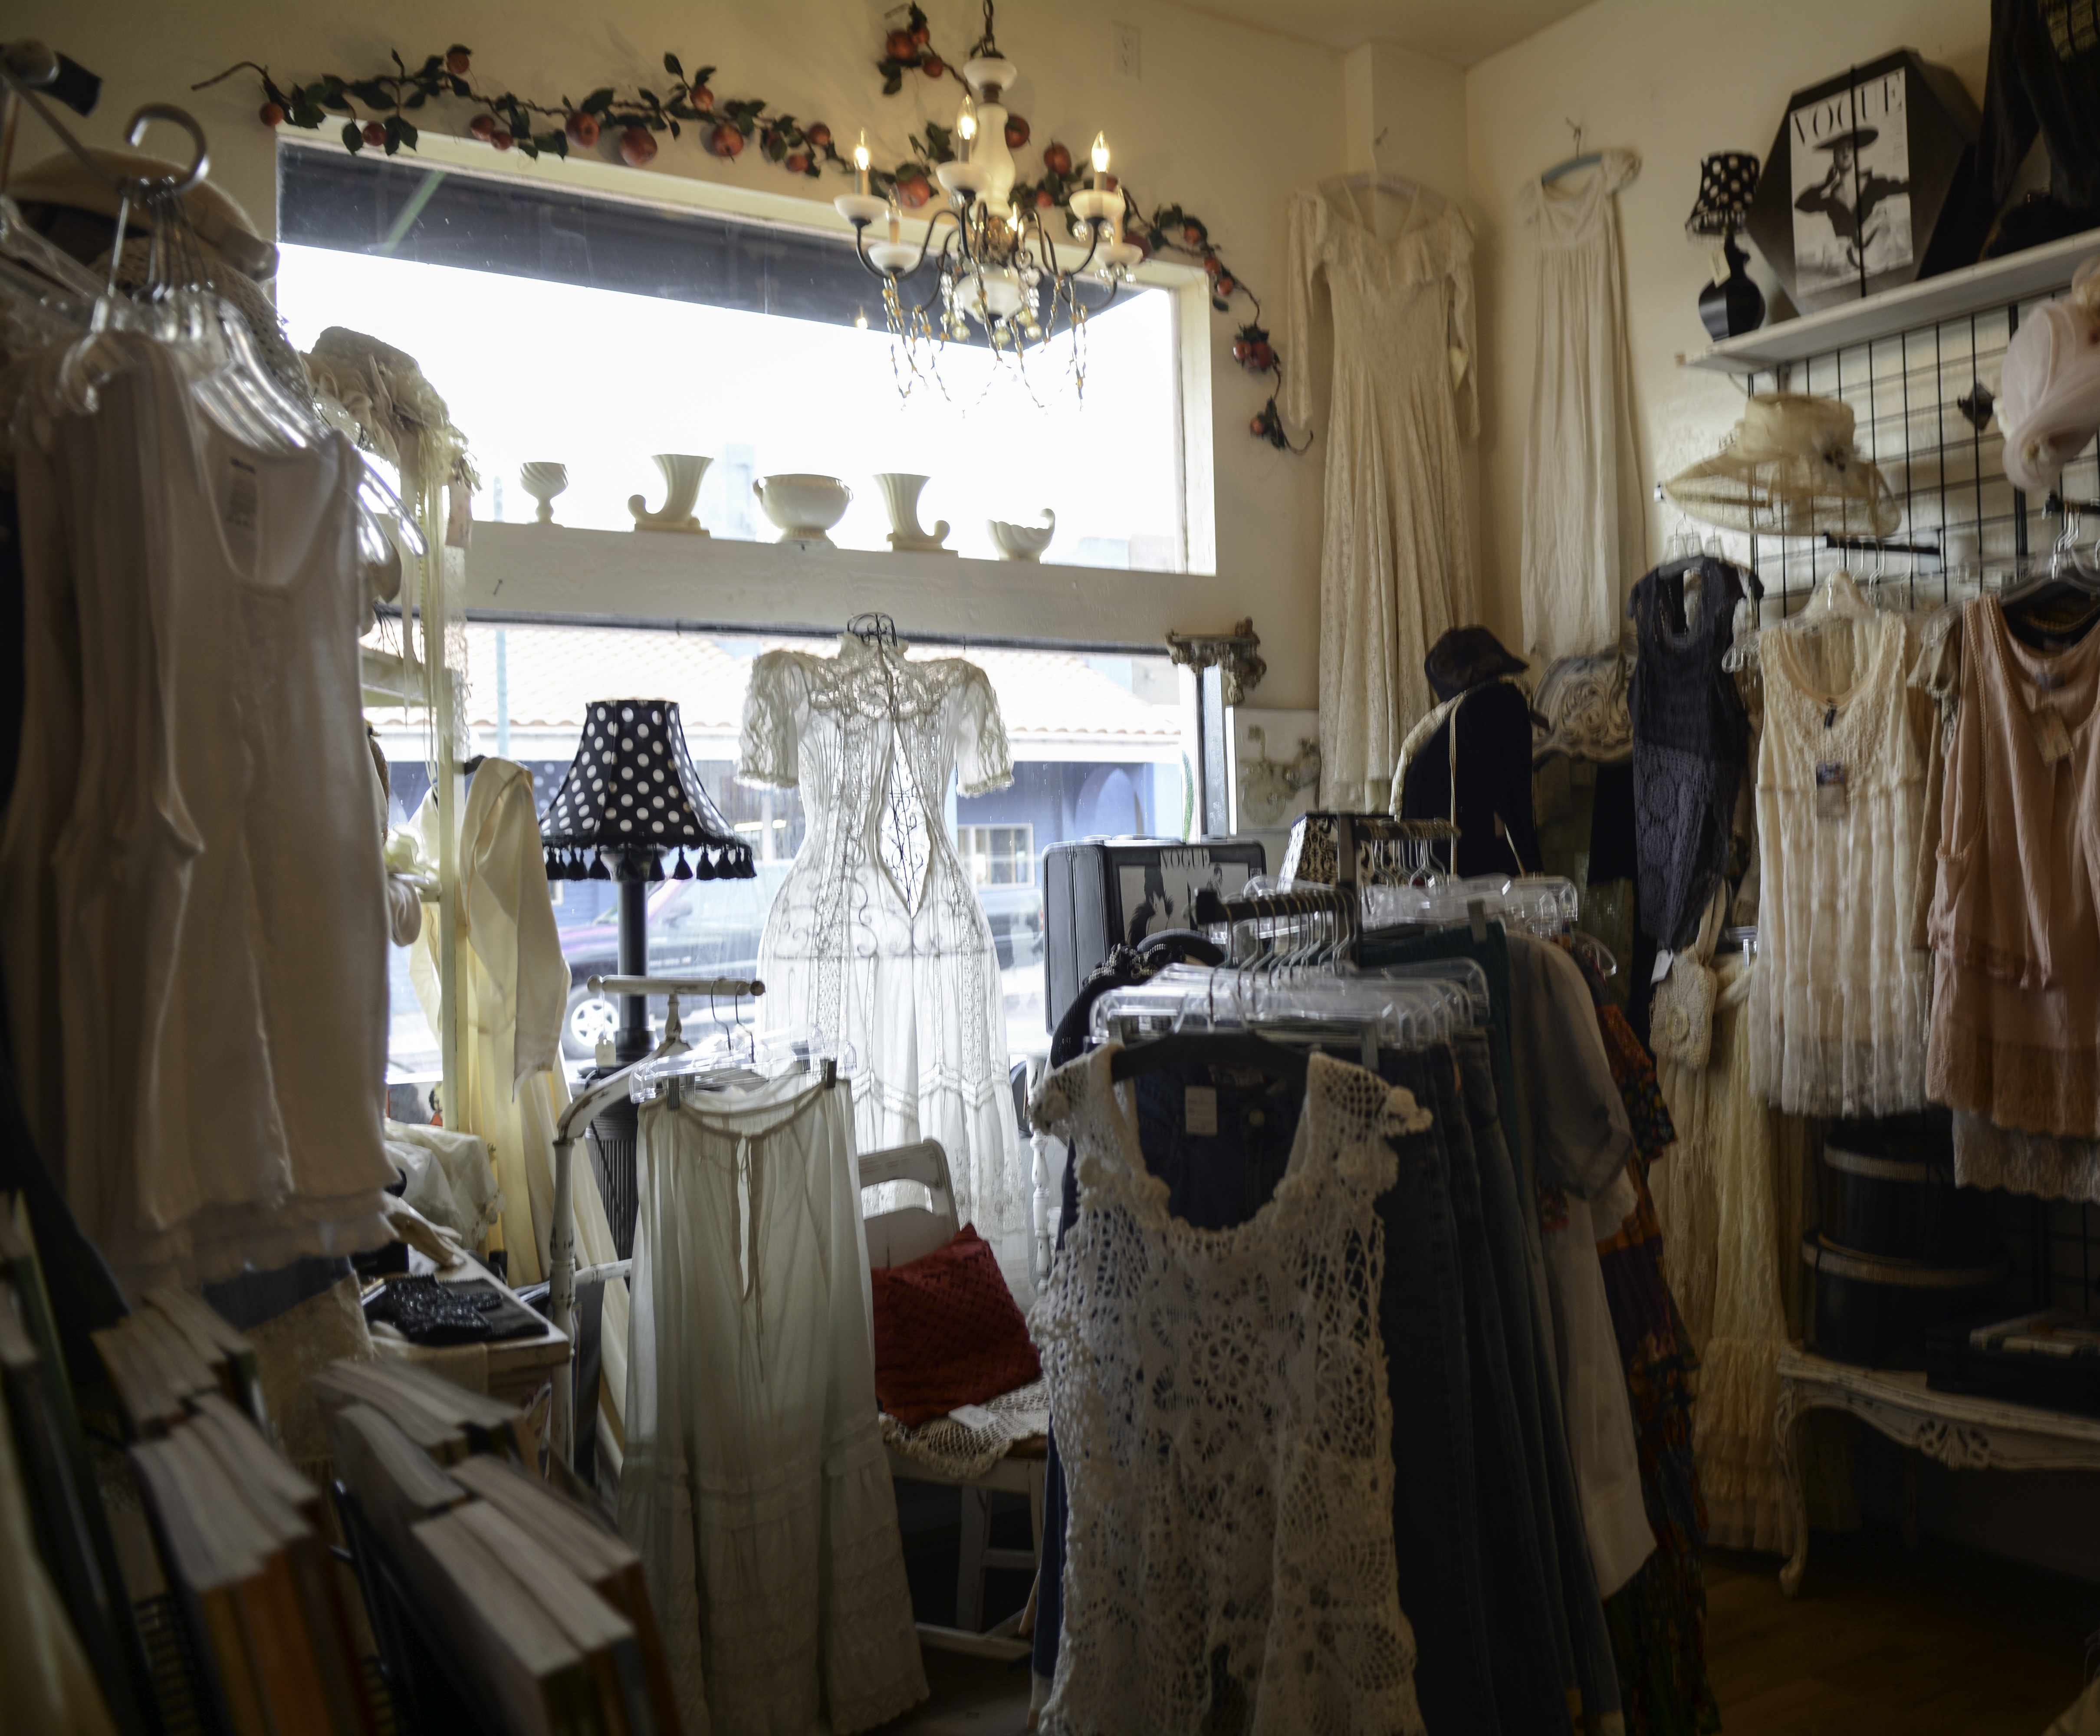
clothing, room, interior design, arizona, boutique, cottonwood, jerome, jeromearizona, retail